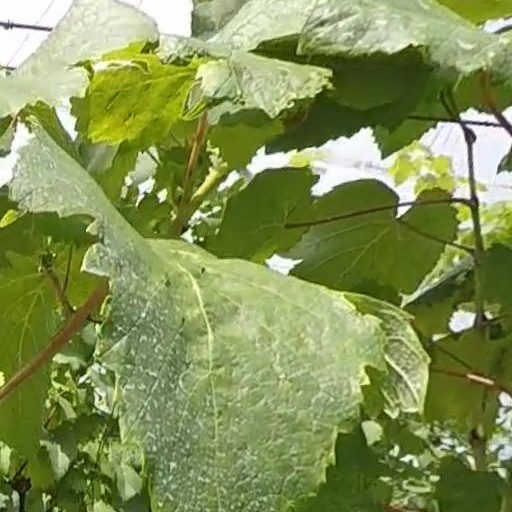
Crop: grape